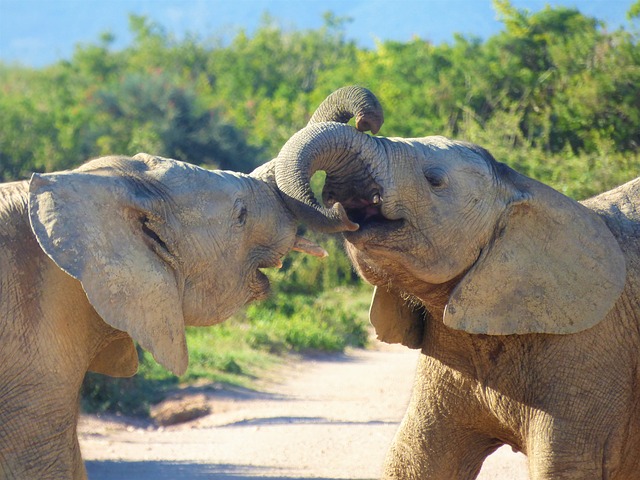
Label: elefante